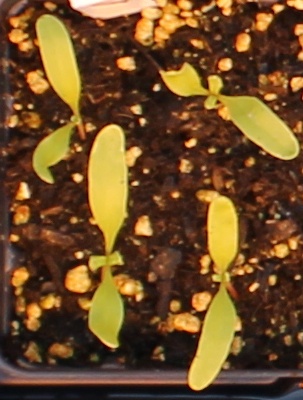
Label: Sugar beet